Silja Line

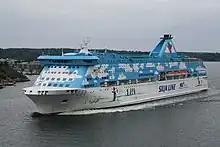
MS "Galaxy" was transferred from the fleet of Tallink to that of Silja Line in 2008.

The year 1993 began with a bang. In January it was reported that Silja Line had chartered , a ship under construction for Rederi AB Slite, one of the owners of Viking Line. Because of financial troubles Slite could not pay for their new ship, and the shipyard decided to charter it to Silja instead. Later in the same year Silja joined forces with Euroway on their Malmö–Travemünde–Lübeck route. The route proved unprofitable and was terminated in spring 1994.